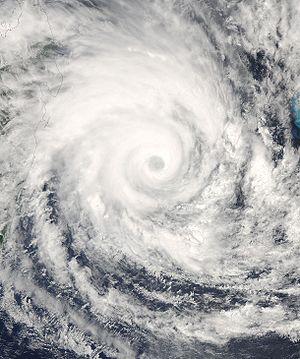
Gamède est un cyclone tropical qui fut en activité dans le Sud-Ouest de l'océan Indien à la fin du mois de février 2007. Il fut le plus destructeur des quatre années précédentes pour les Mascareignes.